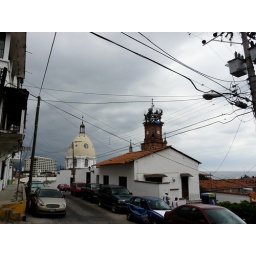
We walked up the hill to try and get a photo above the church plaza.